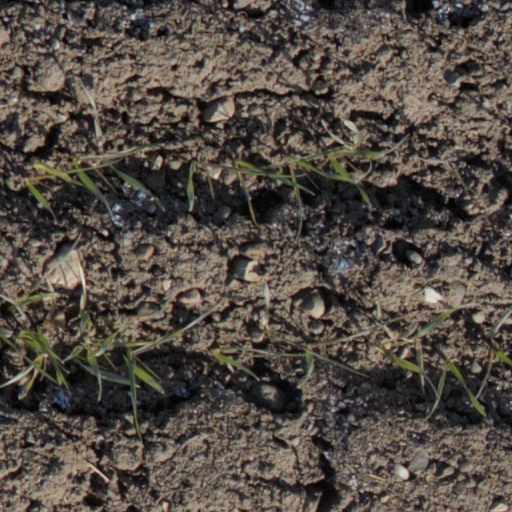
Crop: wheat